Henry le Despenser

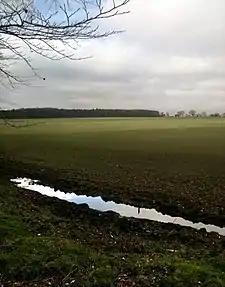
The site of the Battle of North Walsham

Despenser first heard news of the rising in his own diocese at a time when he was absent at his manor of Burley in Rutland, west of Norwich. Armed, he hastened back to Norfolk via Peterborough, Cambridge and Newmarket, with a company of only eight lances and a small body of bowmen. His followers increased on the way, and by the time he reached North Walsham, near the Norfolk coast, he had a considerable force under his command. There he found the rebels entrenched and defended by makeshift fortifications.